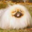
Label: dog